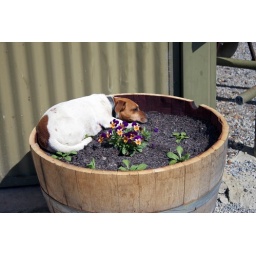
Gemma the dog in a flower pot